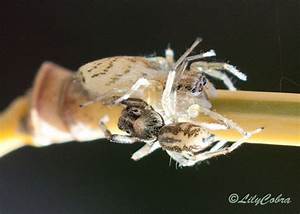
Label: ragno